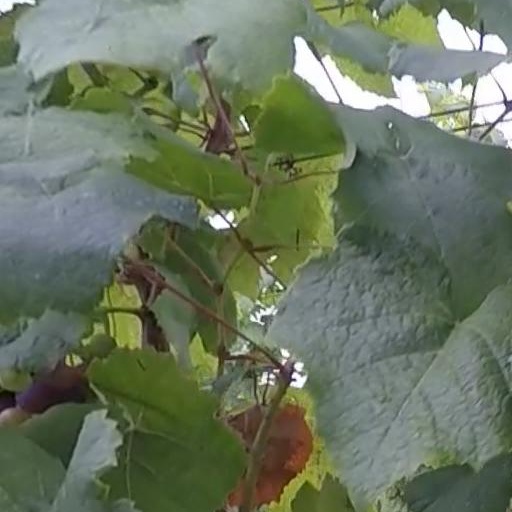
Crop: grape